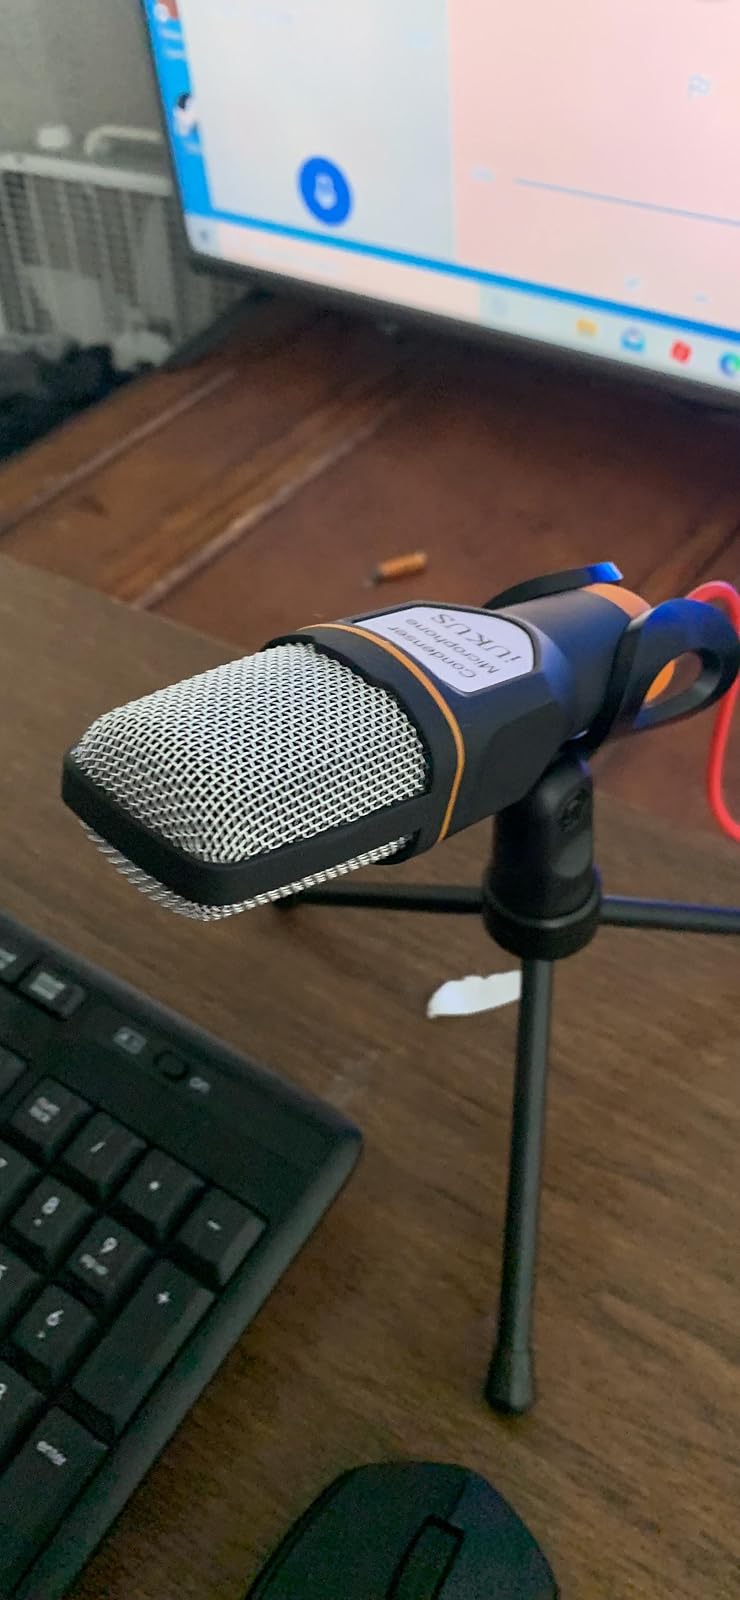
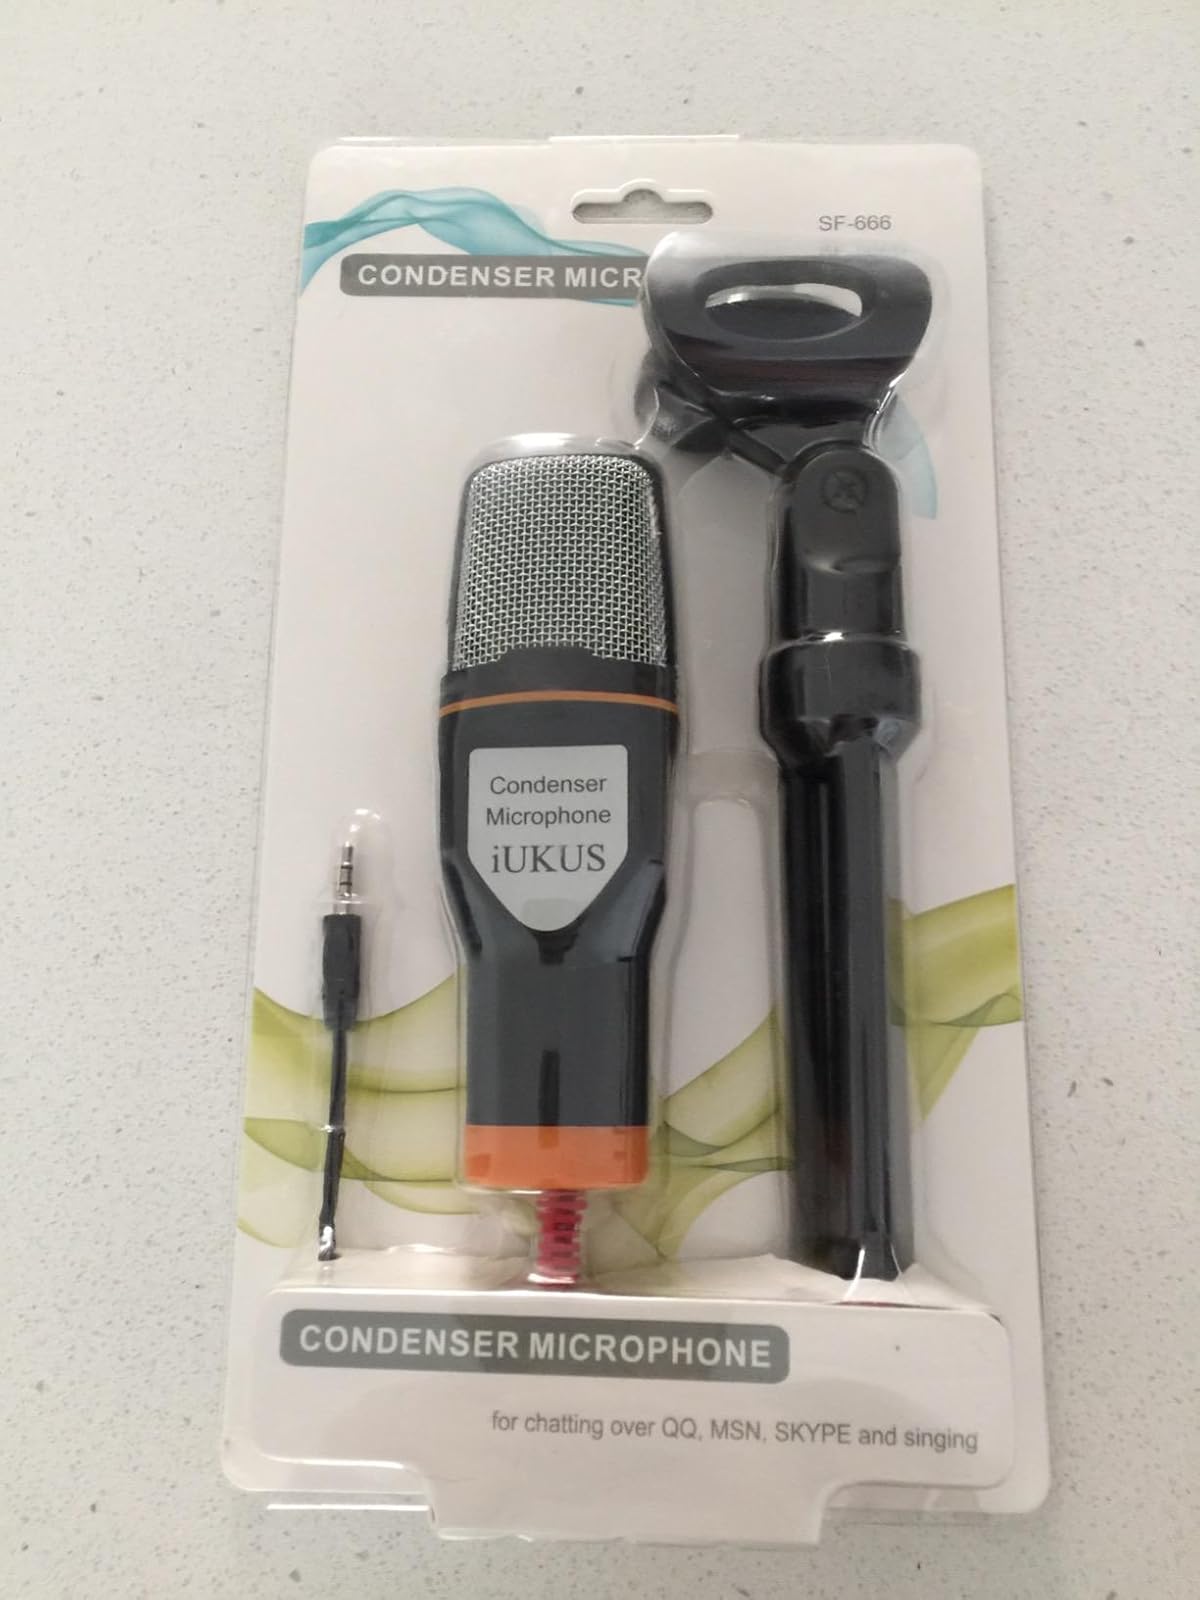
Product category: microphone
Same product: yes